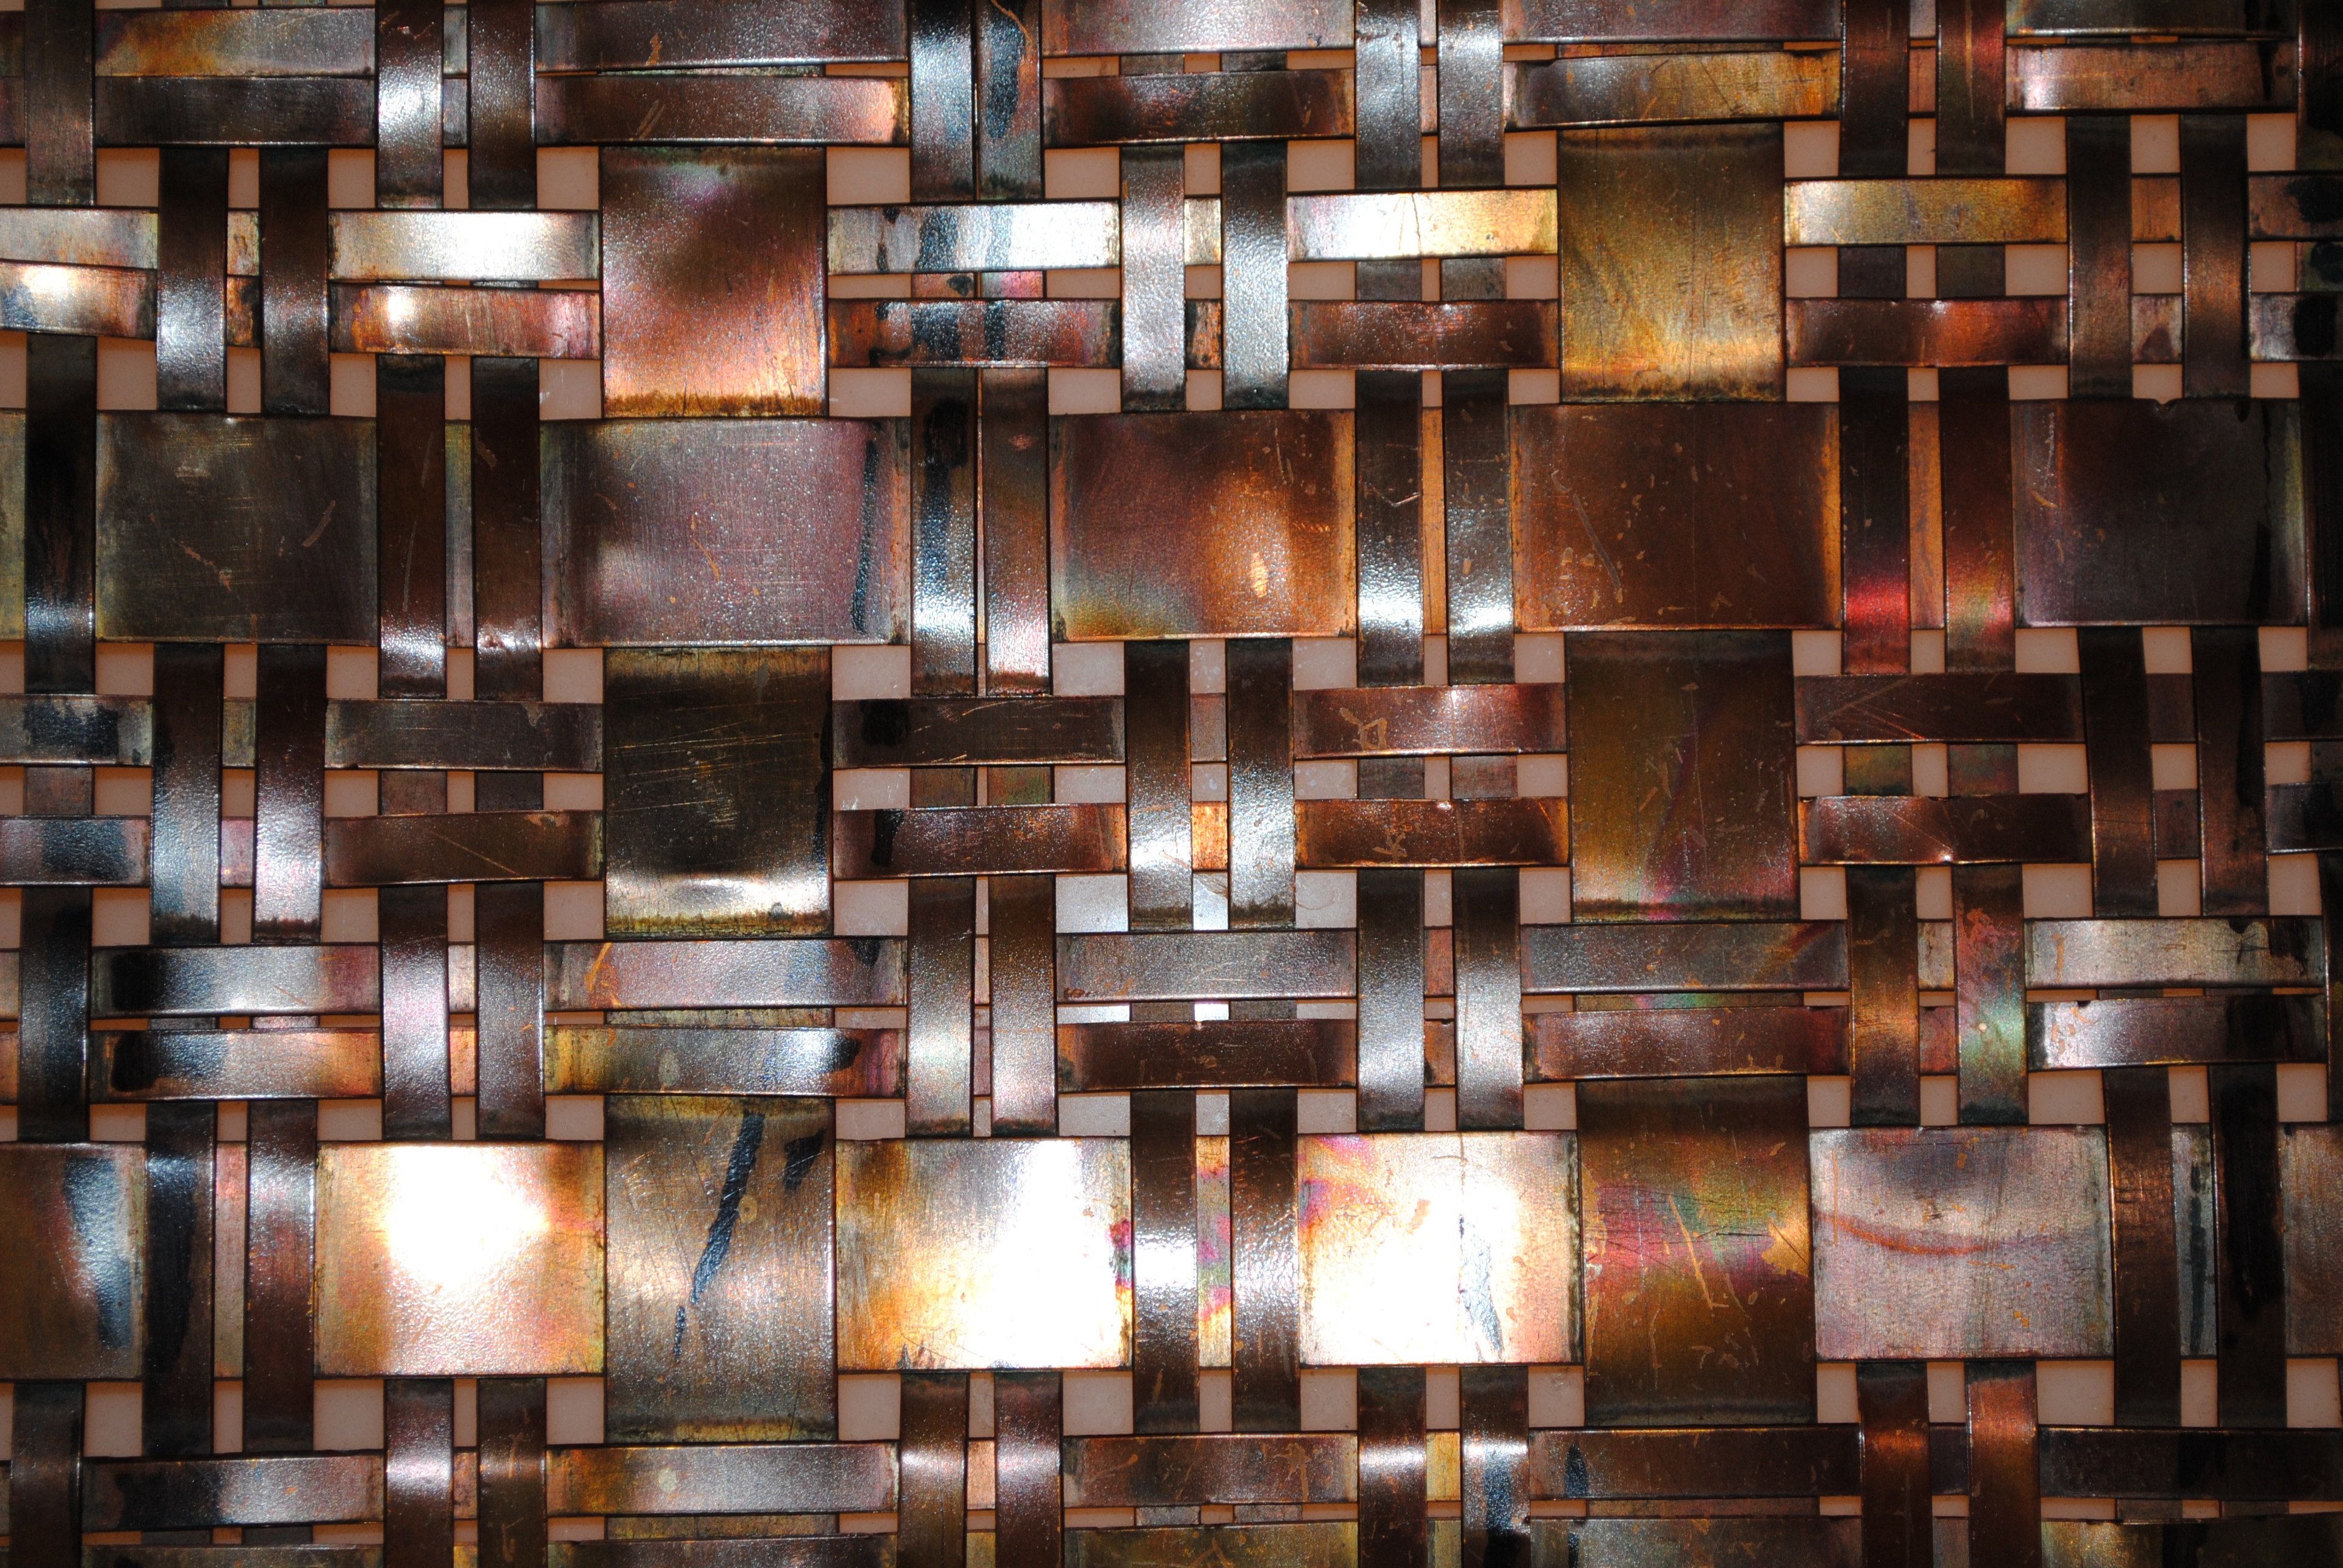
wood, wall, pattern, geometric, metal, lighting, interior design, background, design, symmetry, casino, woven, architectural detail, man made object, mohegan sun, uncasville connecticut, carol colman